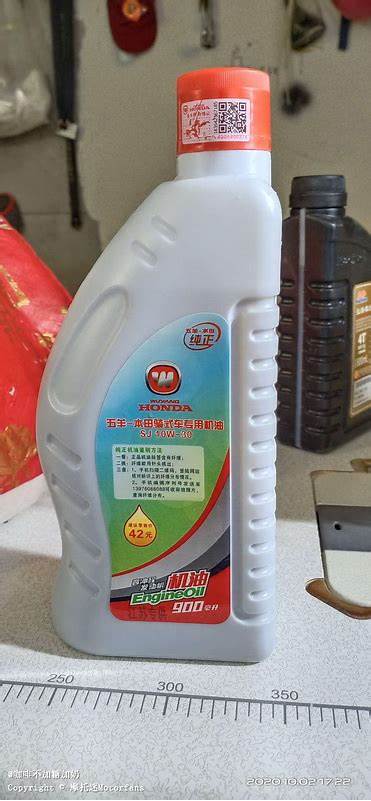
Waste category: plastic